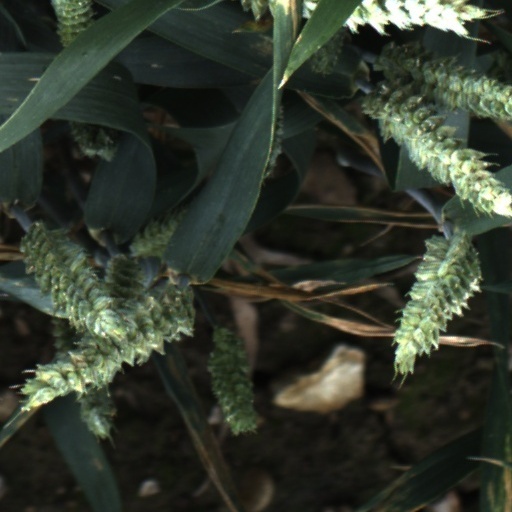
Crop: wheat